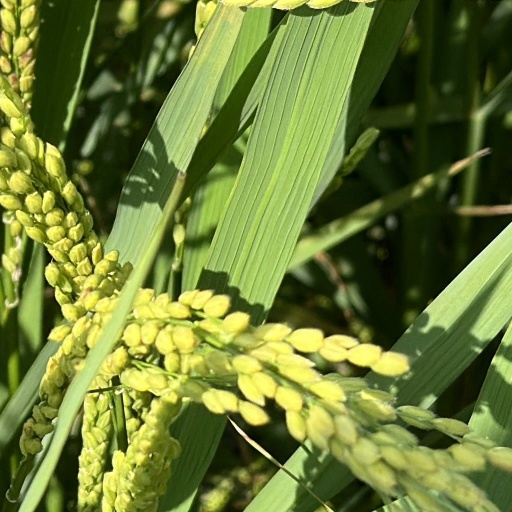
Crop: rice